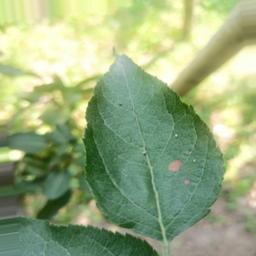
Label: Alternaria